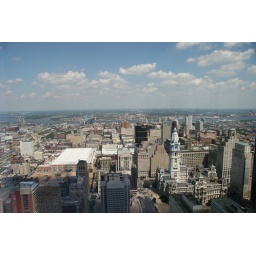
A view from the 45th floor of the new comcast building in philly.